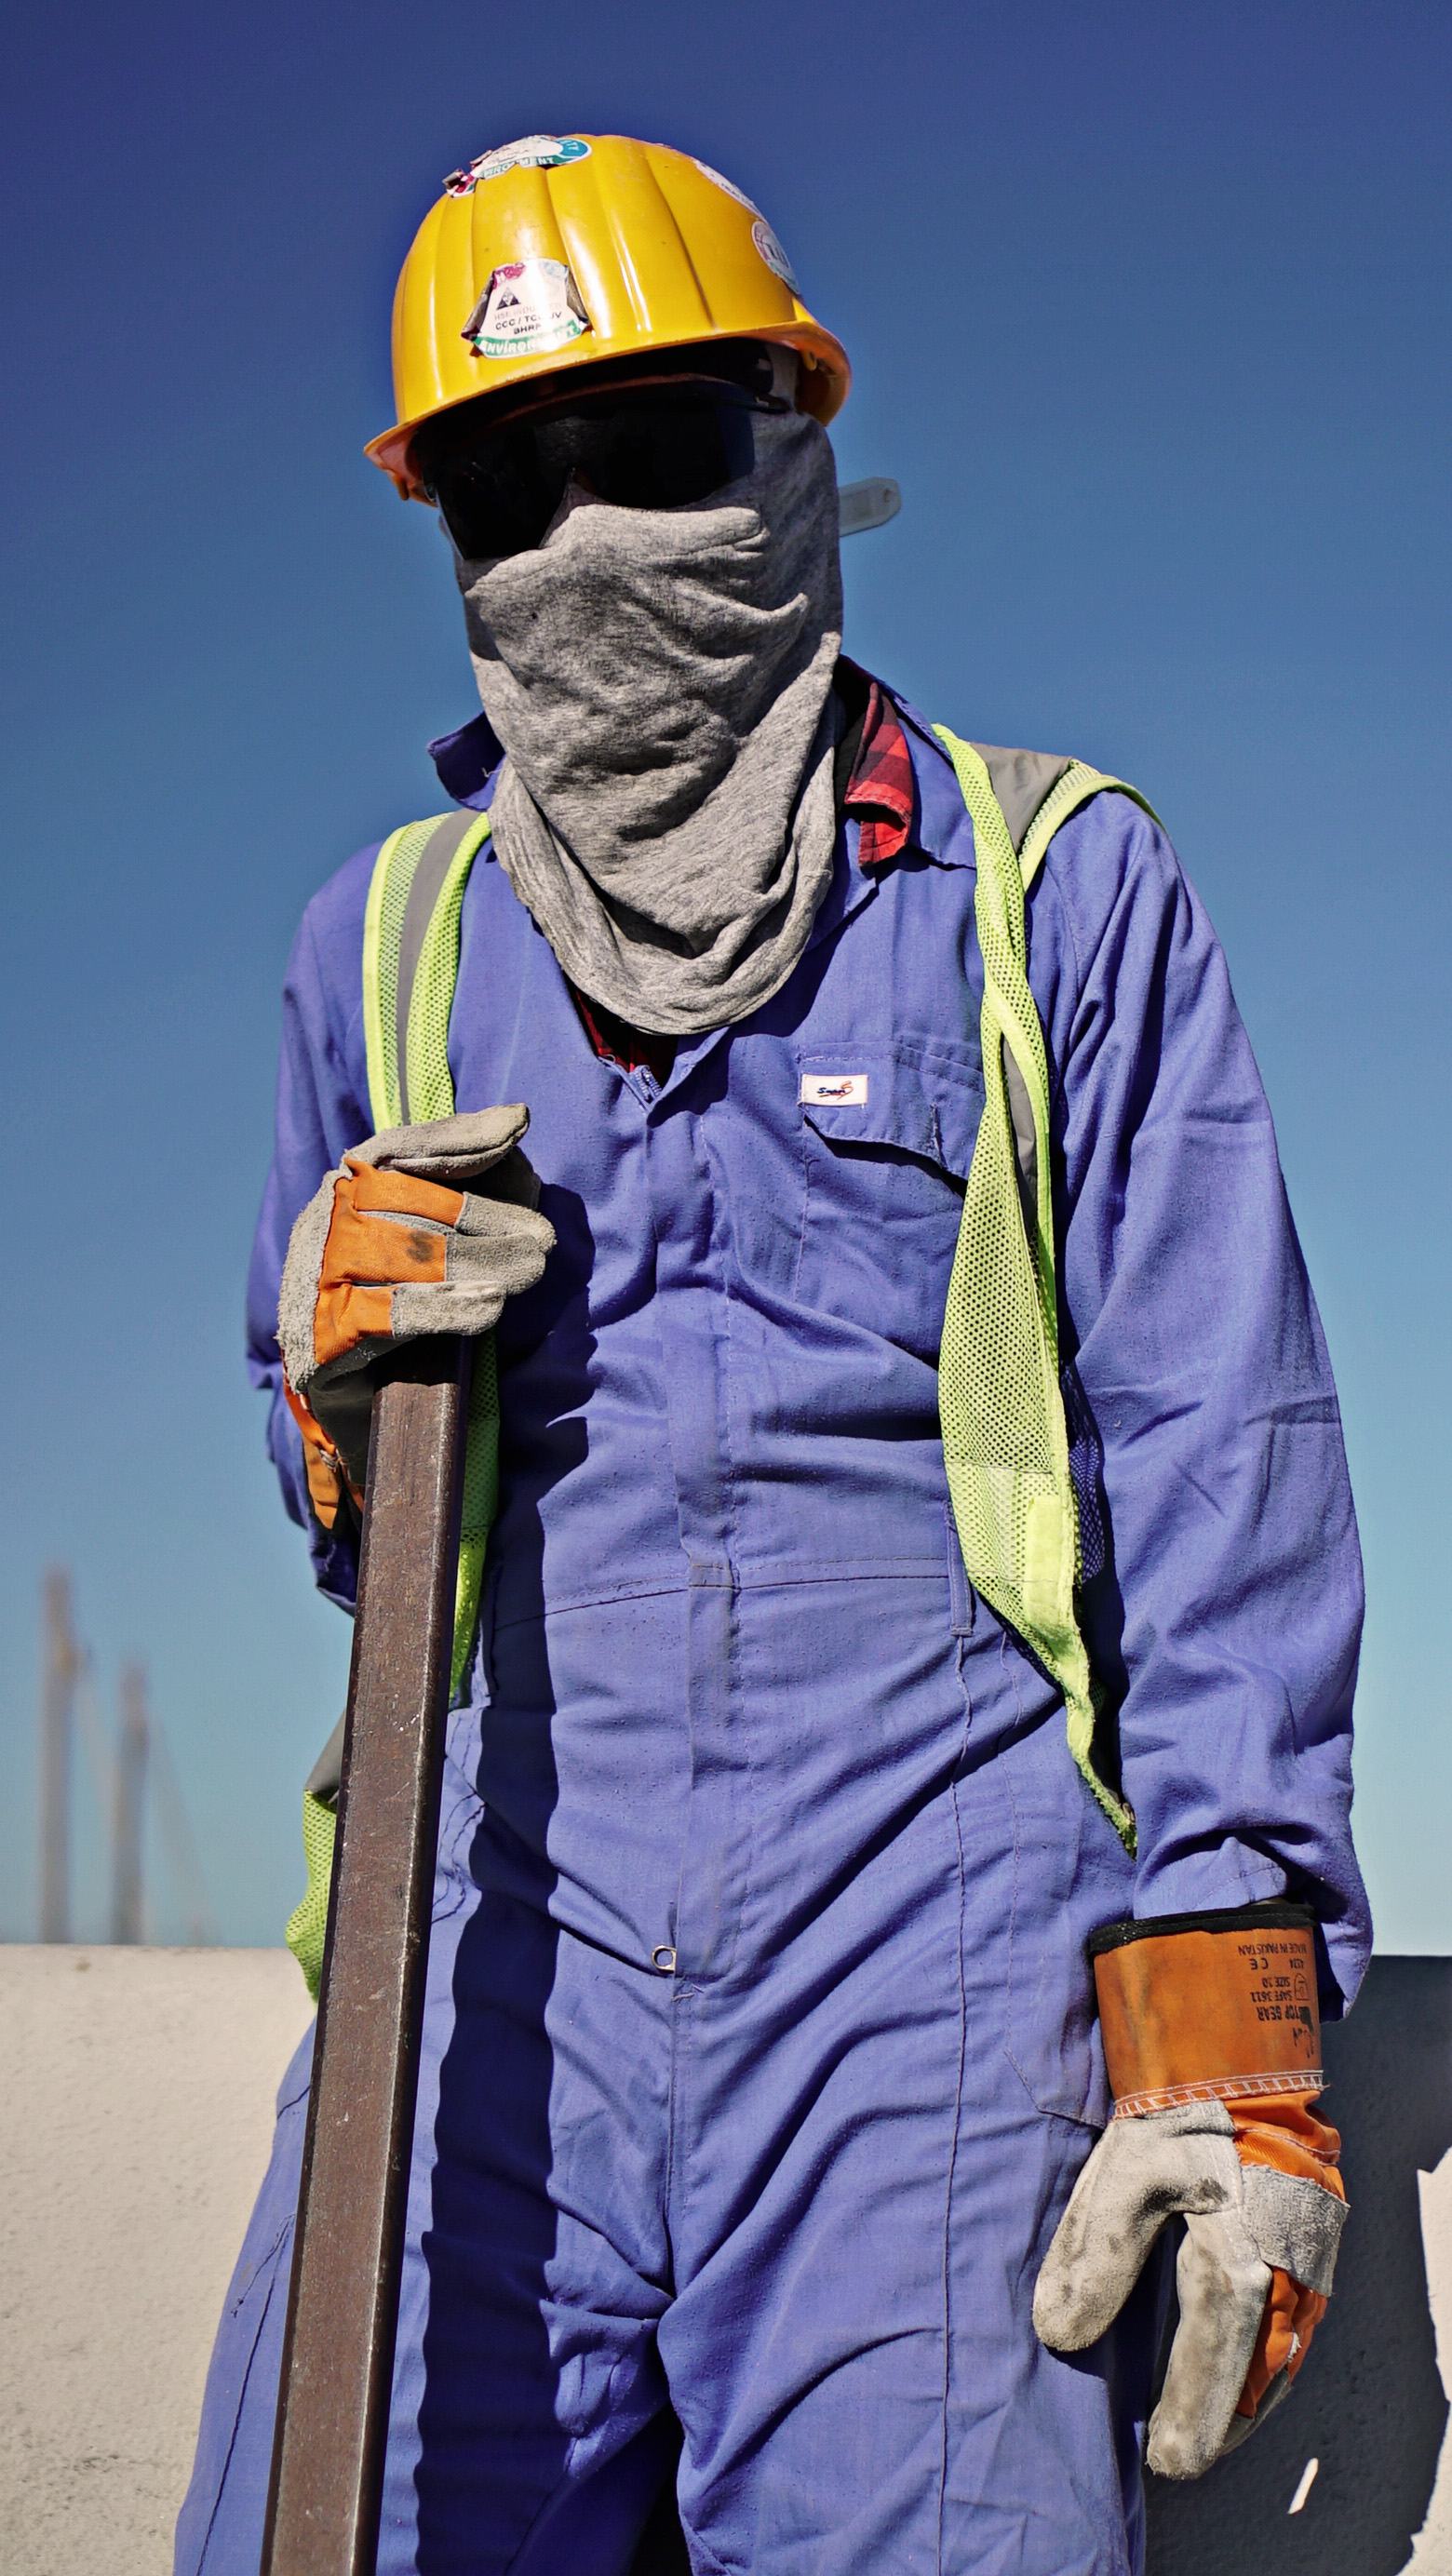
blue collar worker, construction worker, hard hat, personal protective equipment, yellow, engineer, workwear, hat, headgear, electric blue, construction, fashion accessory, ironworker, job